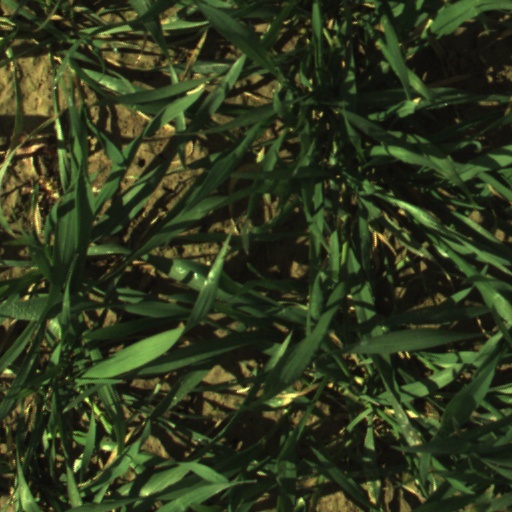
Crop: wheat